Karl Lambert

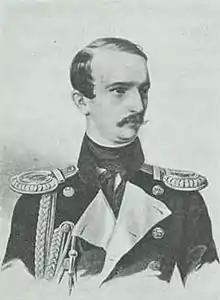
Karl Lambert

Count Karl Karlovich Lambert (1815 – 20 July 1865) was a Russian General of Cavalry and Namestnik of the Kingdom of Poland from August to October 1861.